Joe Harris (basketball)

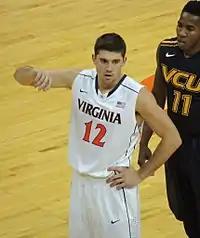
Harris with Virginia in November 2013

Harris was recruited by head coach Tony Bennett, while Bennett was the head coach at Washington State. When Bennett moved to Virginia, Harris switched his commitment to join him there.